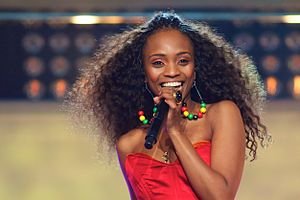
Stella Mwangi
Stella Nyambura Mwangi er en norsk-kenyansk sangerinde og komponist.